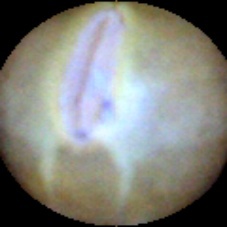
Label: Intact